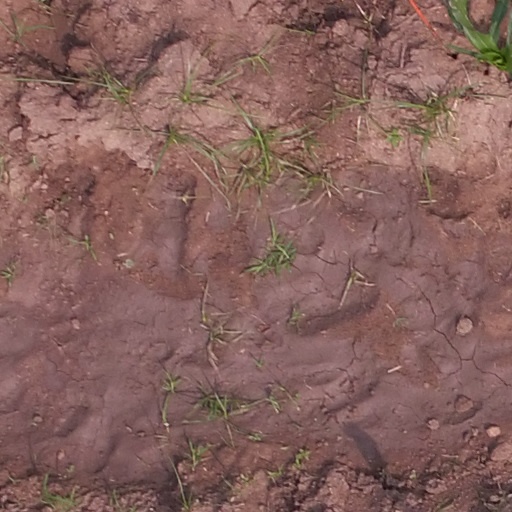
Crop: maize; corn